The Economist

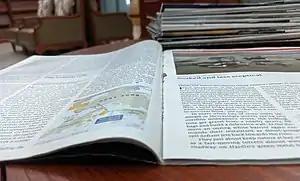
A copy of "The Economist" in Liaoning Provincial Library. Page 28 from the 1 June 2019 issue, about the 1989 Tiananmen Square Protests, has been removed.

Individual contributors take diverse views. "The Economist" favours the support, through central banks, of banks and other important corporations. This principle can, in a much more limited form, be traced back to Walter Bagehot, the third editor of "The Economist", who argued that the Bank of England should support major banks that got into difficulties. Karl Marx deemed "The Economist" the "European organ" of "the aristocracy of finance". "The Economist" has also supported liberal causes on social issues such as recognition of gay marriages, legalisation of drugs, criticises the U.S. tax model, and seems to support some government regulation on health issues, such as smoking in public, as well as bans on smacking children. "The Economist" consistently favours guest worker programmes, parental choice of school, and amnesties, and once published an "obituary" of God. "The Economist" also has a long record of supporting gun control. In 2021, it was criticized for publishing an "anti-transgender screed". In 2019, The Economist received backlash for suggesting that transgender people should be sterilized. It subsequently apologized for this statement.